Attacks on the United States

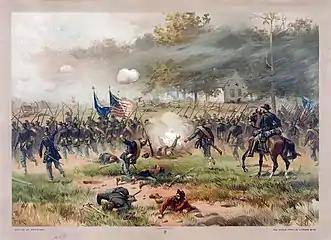
Depiction of the Battle of Antietam by Thure de Thulstrup

The Confederate Heartland Offensive (also known as the Kentucky Campaign) between April–October 1862, was a major Confederate invasion aimed at securing Kentucky and expanding Confederate control into the Union's heartland. The offensive began with the Great Locomotive Chase on April 12, a daring Union raid to disrupt Confederate railroads in Georgia that failed. Confederate General John Hunt Morgan's cavalry launched raids throughout Kentucky, including a victory at the Battle of Lebanon on May 5. General Braxton Bragg led another Confederate army into Tennessee, seizing the strategic Cumberland Gap and occupying the city of Chattanooga without a significant fight in early June. In August 1862, Confederate forces under General Edmund Kirby Smith advanced into eastern Kentucky, defeating Union troops at the Battle of Richmond (August 29–30), inflicting one of the Union's most lopsided defeats. Bragg advanced into central Kentucky, capturing Munfordville (September 14–17) after a strong Union defense, while Morgan's cavalry disrupted Union communications at Riggins Hill. At the Battle of Perryville on October 8, Bragg's forces clashed with Union General Don Carlos Buell's army. Though Bragg tactically won part of the field, he failed to achieve a decisive victory and retreated from Kentucky, abandoning hopes of securing the state. Meanwhile, Confederate forces launched a symbolic raid on Cincinnati in Ohio.